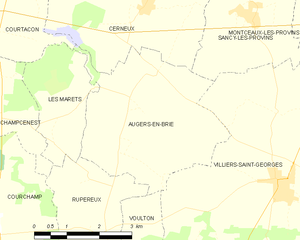
Carte des communes françaises Augers-en-Brie